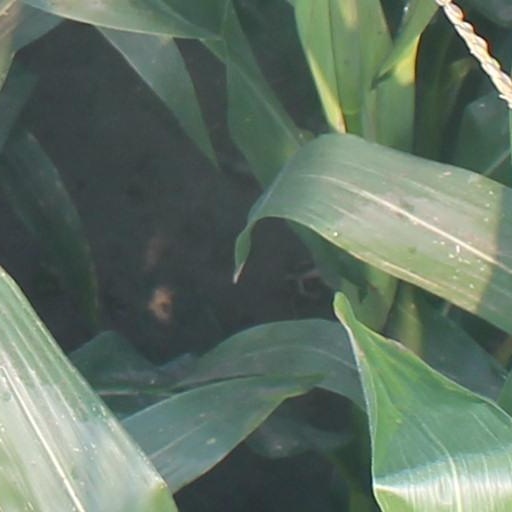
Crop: maize; corn